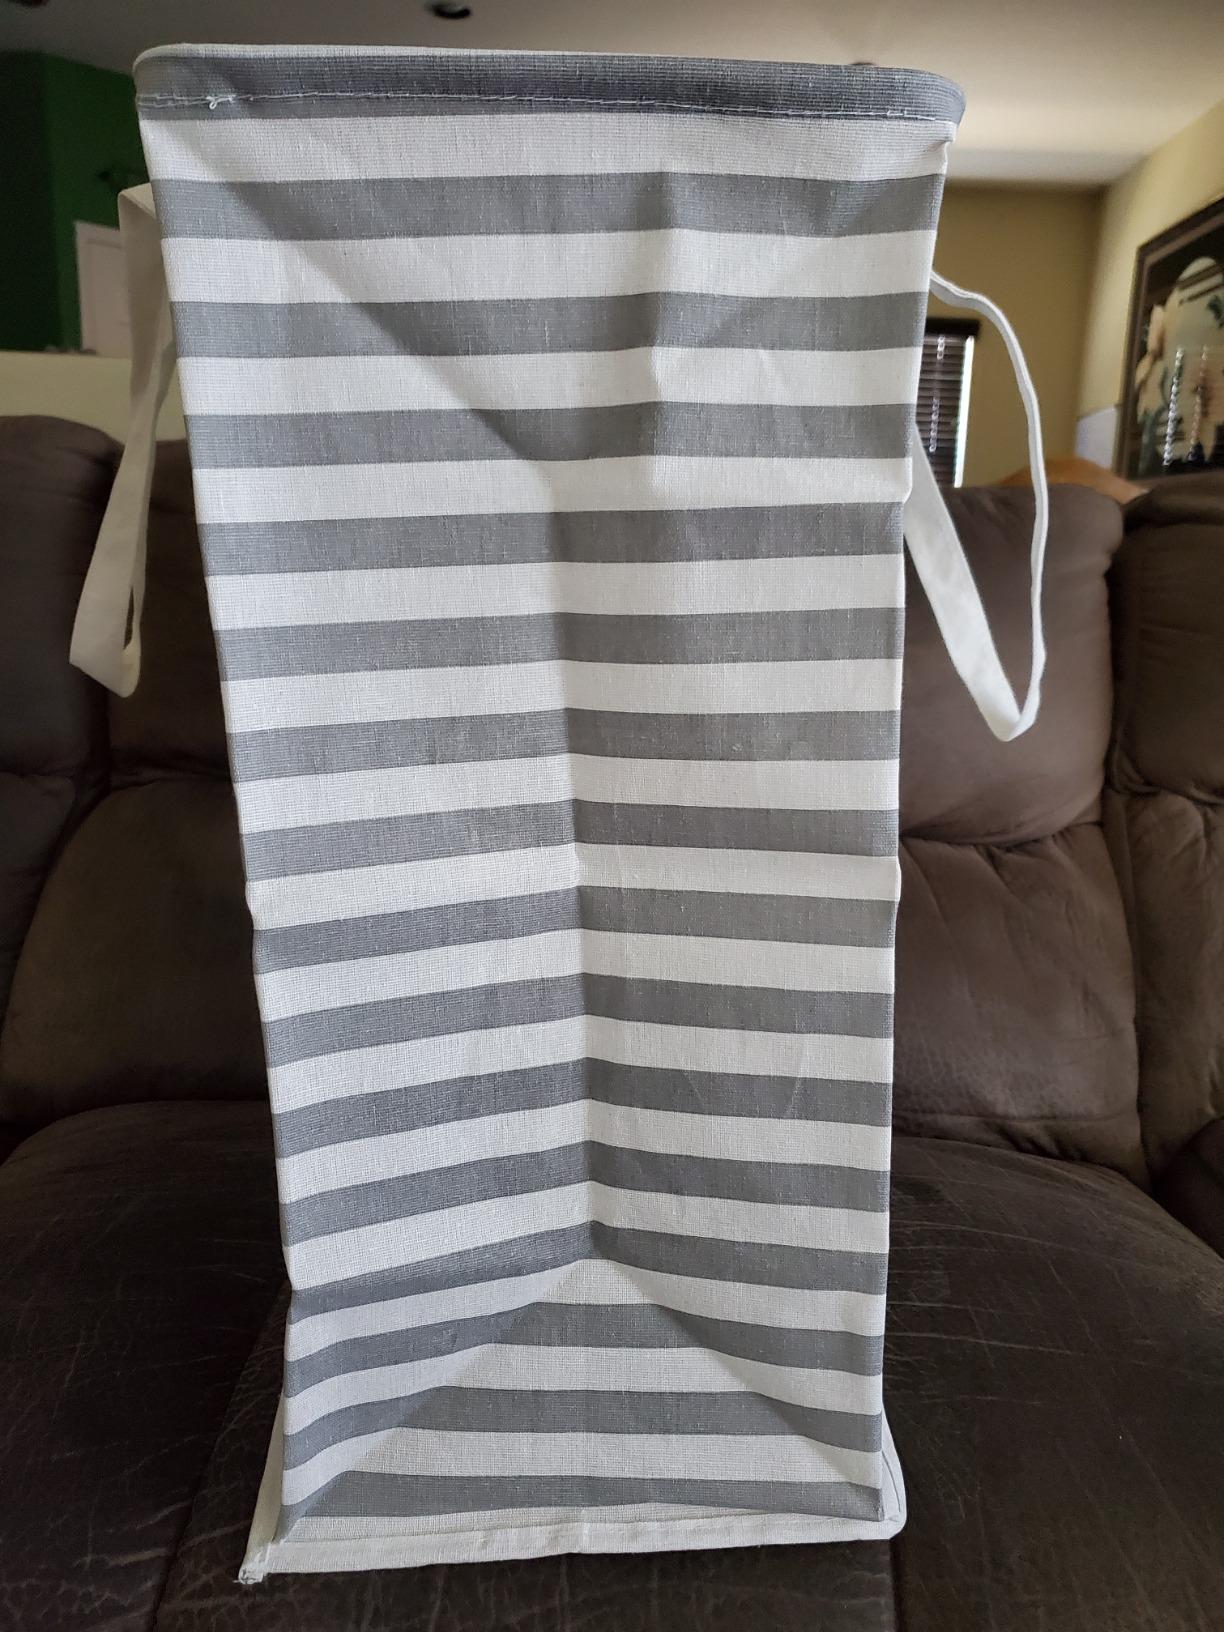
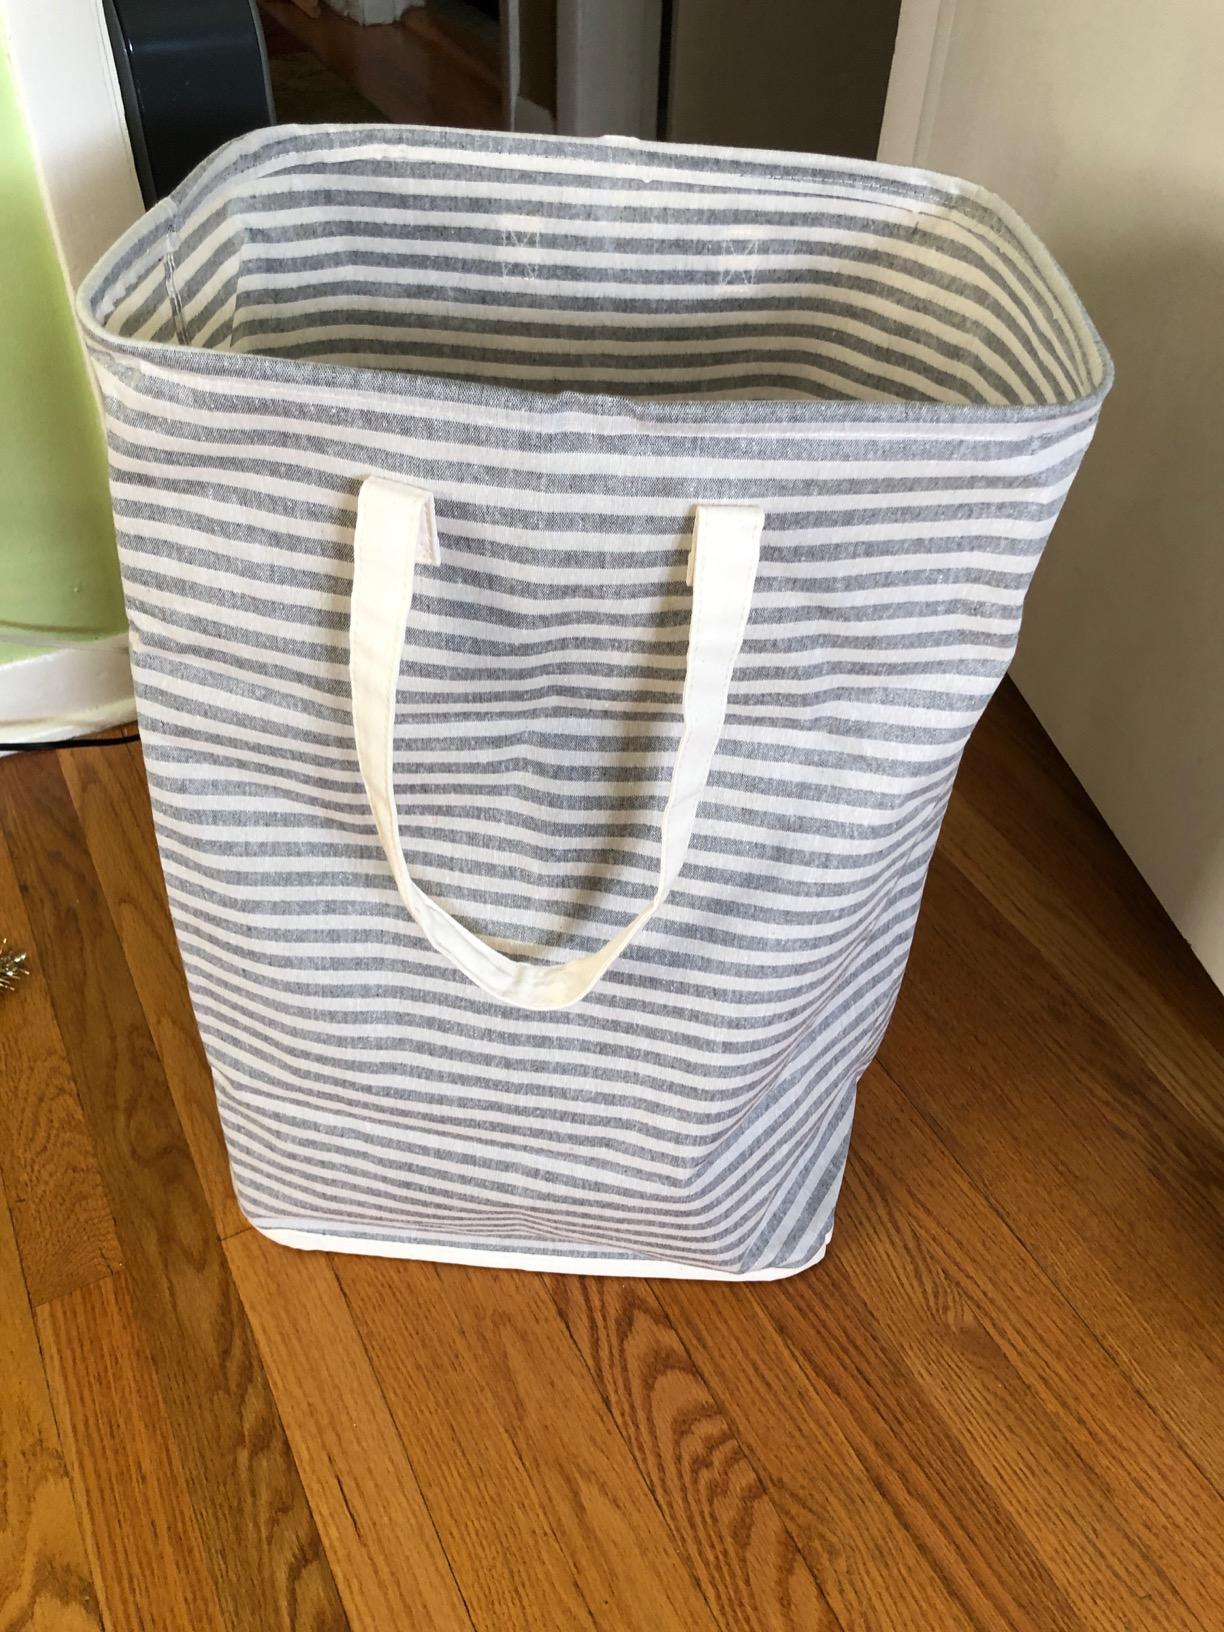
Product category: items_hamper
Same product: no